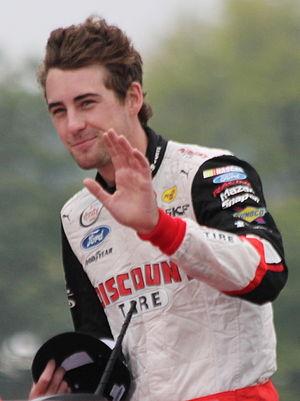
Ryan Blaney, né le 31 décembre 1993 à Cortland, est un pilote professionnel américain de stock-car.